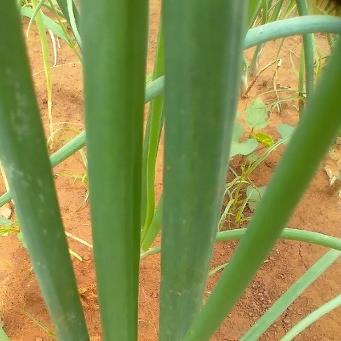
Crop: Onion
Condition: healthy-leaf